PUREX

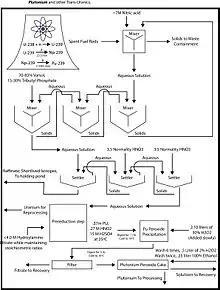
A simplified plutonium extraction flow chart.

The actinoid elements in this case consist primarily of the unconsumed remains of the original fuel (typically U-235, U-238, and/or Pu-239).